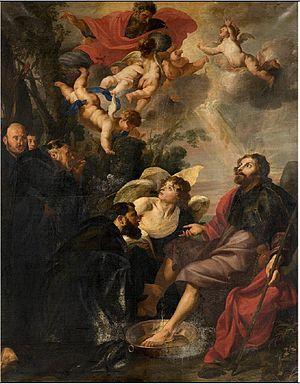
Léon Maroten, né à Gand en 1659 et y décédé en 1729, est un prêtre augustin des Pays-Bas méridionaux, auteur d'ouvrages caractéristiques de la spiritualité de sa famille religieuse sous l'Ancien Régime.